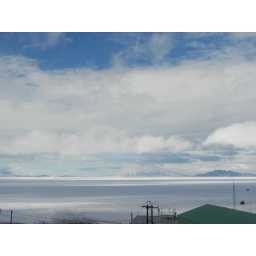
View from my office window in Crary Lab.